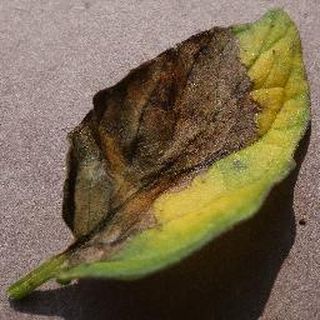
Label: tomato_late_blight